Zenon Przesmycki

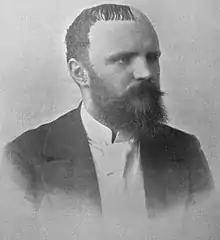
Zenon Przesmycki

Zenon Franciszek Przesmycki (pen name Miriam; 22 December 1861, Radzyń Podlaski – 17 October 1944, Warsaw) was a Polish poet, translator and an art critic of the literary period of Młoda Polska, who studied law in Italy, France and England; in years of 1887 and 1888, he served as the editor-in-chief of the Warsaw magazine "Życie" (Life), an influential first-ever publication on modernism in Poland.